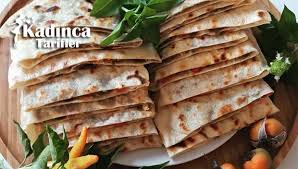
Yemek: gozleme